W. T. Stead

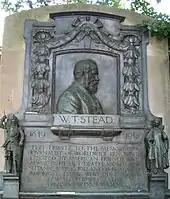
Memorial plaque in Central Park, New York City (A similar plaque, with a different inscription, is displayed on Victoria Embankment, London.)

According to Roy Hattersley, Stead became "the most sensational figure in 19th-century journalism".